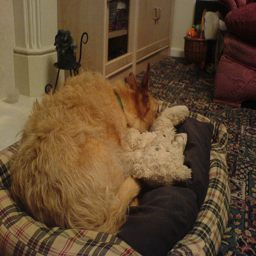
A dog sits on a dog bed with a stuffed toy.
A dog that is laying down on a bed next to a stuffed animal.
A dog is laying down on a small couch.
A large shaggy dog is lying next to a stuffed animal.
A large brown dog lying on a bed next to a stuffed bear.